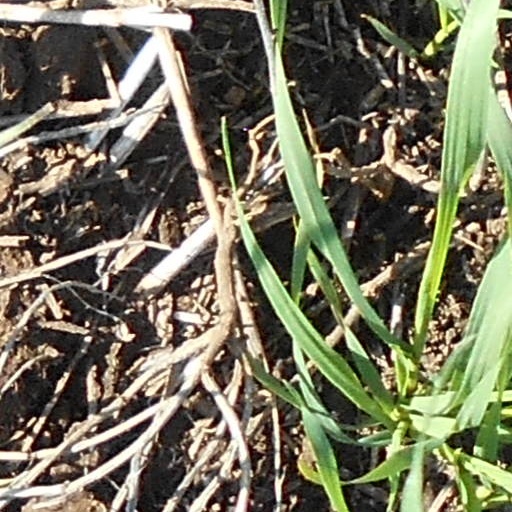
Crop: wheat